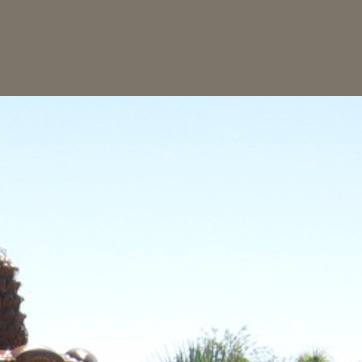
Material: sky